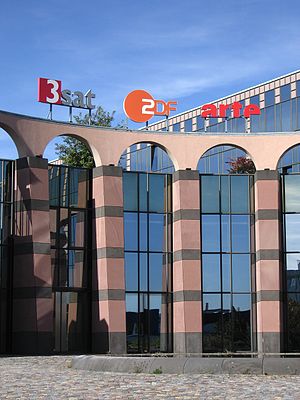
ZDF
ZDF's hovedsæde i Mainz.
ZDF er en offentlig medievirksomhed i Tyskland med hovedsæde i Mainz.